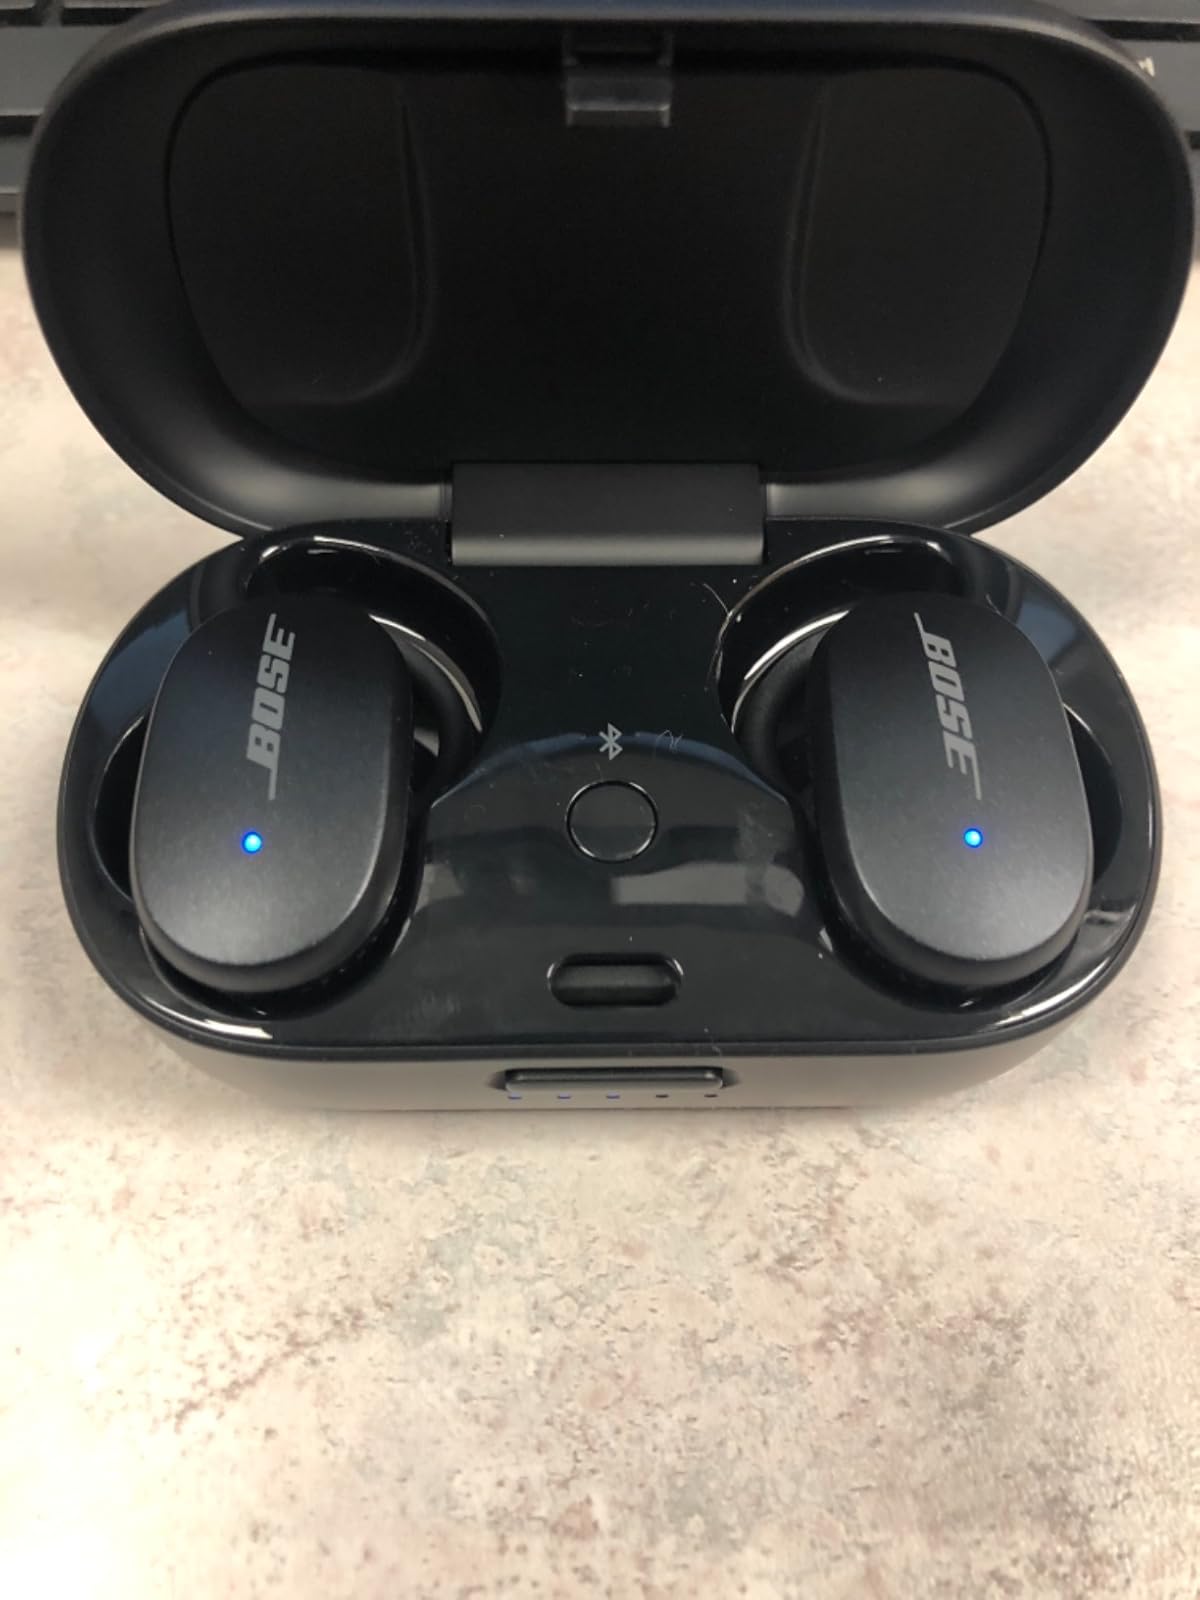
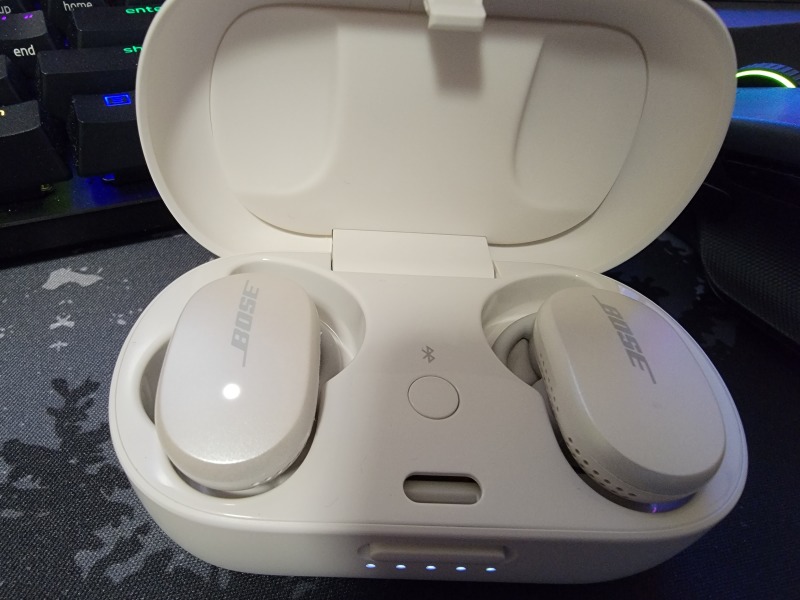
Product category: earbuds
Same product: no